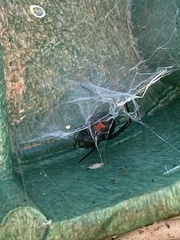
Species: Lactrodectus_hesperus